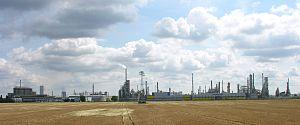
Leuna est une ville située dans l'arrondissement de Saale, en Saxe-Anhalt, à l'est de l'Allemagne. Elle se situe au sud de Mersebourg et de Halle. Elle est connue pour son grand site industriel « Leunawerke ».